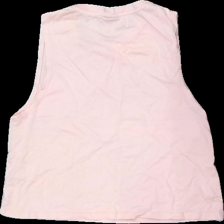
View: back
Type: Tank top
Category: Ladies
Brand: Gina Tricot
Colors: Pink, Blue, Green, Multicolor
Material: 71% cotton 29% viscose
Pattern: Other
Cut: Regular
Size: L
Season: All
Holes: Major
Damage location: bottom center
Damage 2 location: middle center
Damage 3: hål
Damage 3 location: middle left
Price range: <50
Recommended usage: Export
Description: rosa linne med text och växter fram, hål